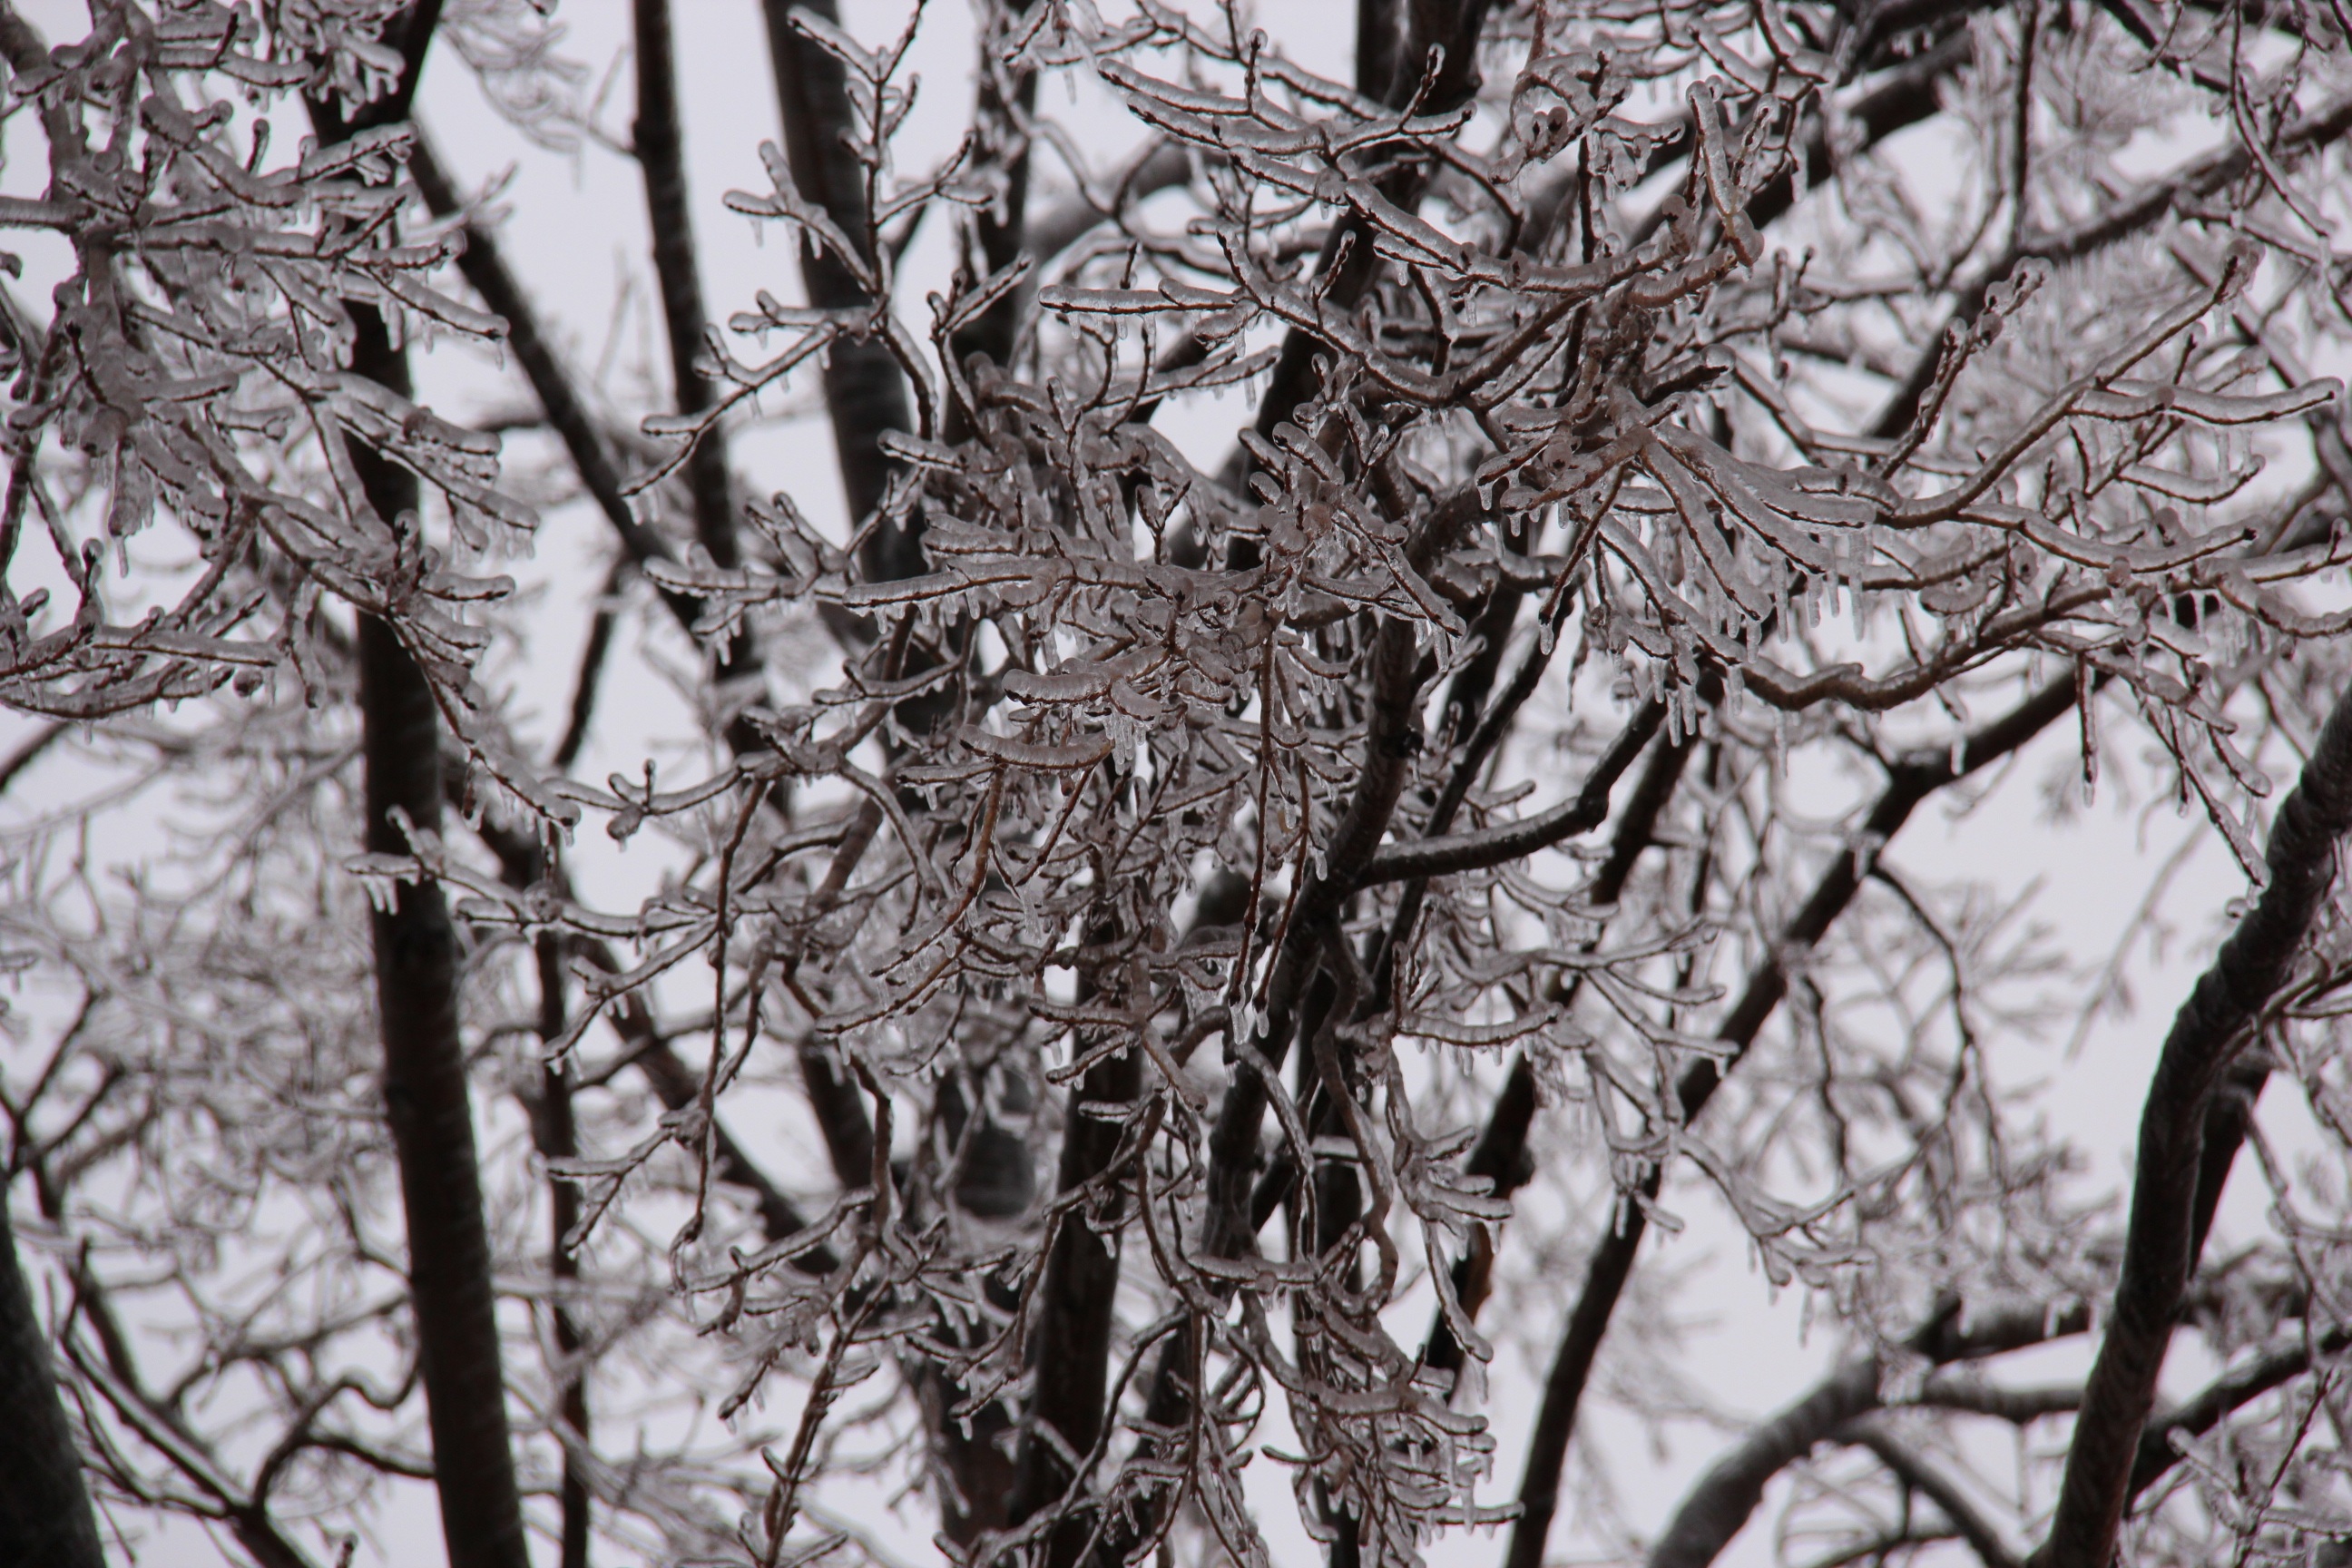
tree, forest, branch, snow, winter, black and white, plant, leaf, flower, frost, ice, spring, weather, frozen, monochrome, season, twig, icy, branches, icicle, icicles, freezing, monochrome photography, woody plant, ice storm